Don Cohan

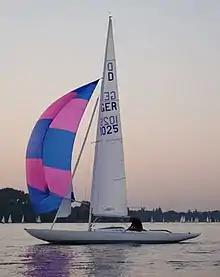
A Dragon keelboat

Cohan began sailing in 1967 at age 37. He was on the U.S. team at the World Championships in 1969, 1970, and 1971. Cohan then won the 1972 Olympic trials, becoming the first Jew to be a member of the U.S. Olympic Team in sailing.